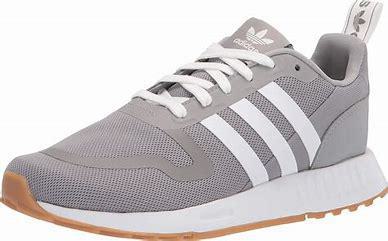
Brand: Adidas
Model: Multix